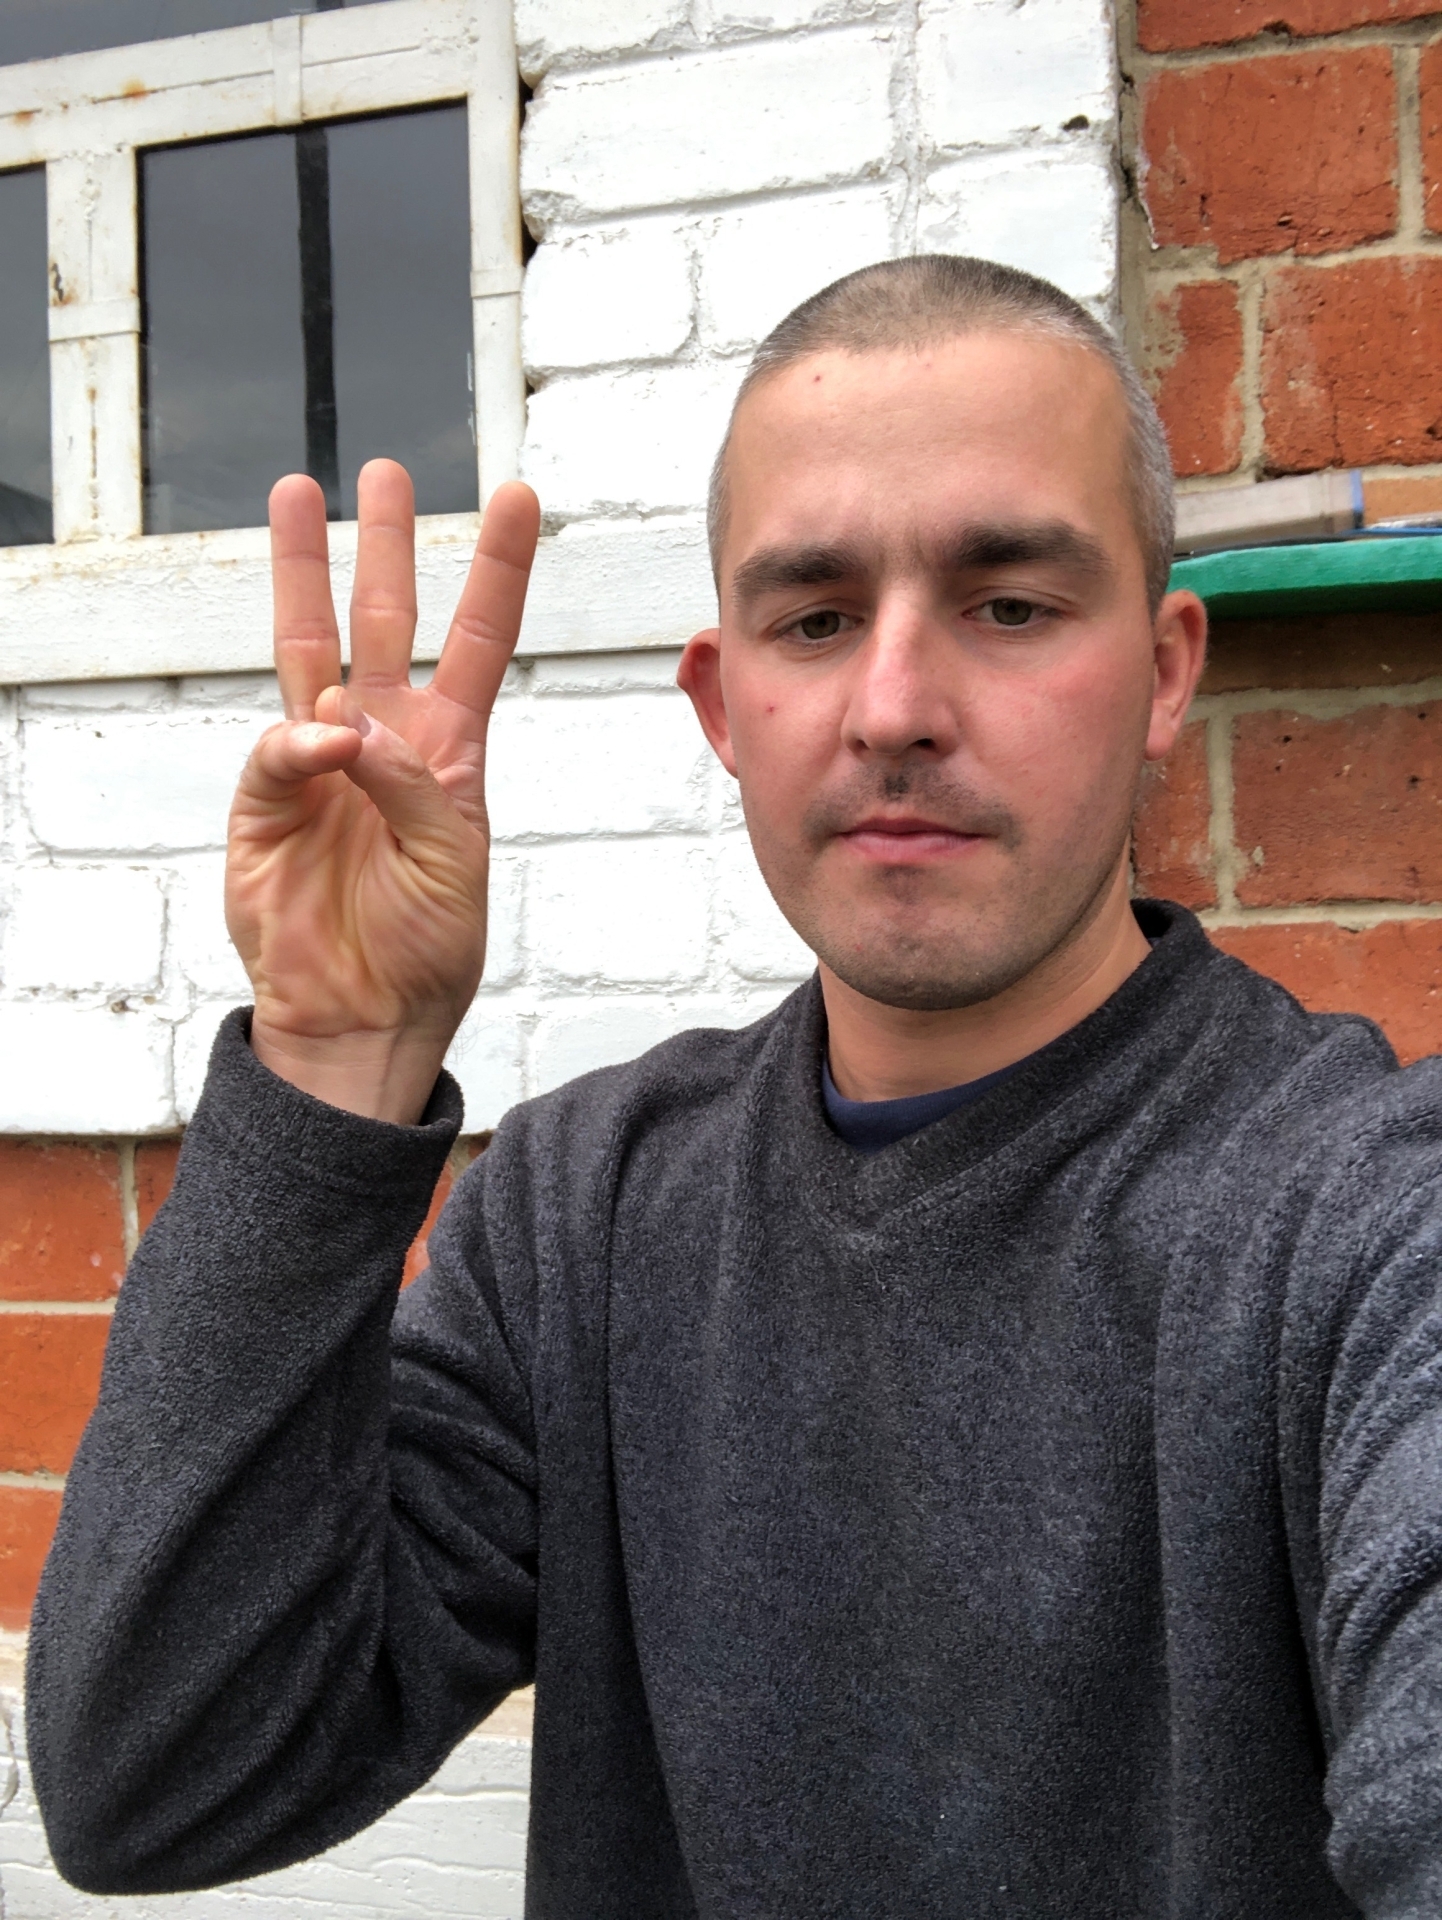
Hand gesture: three